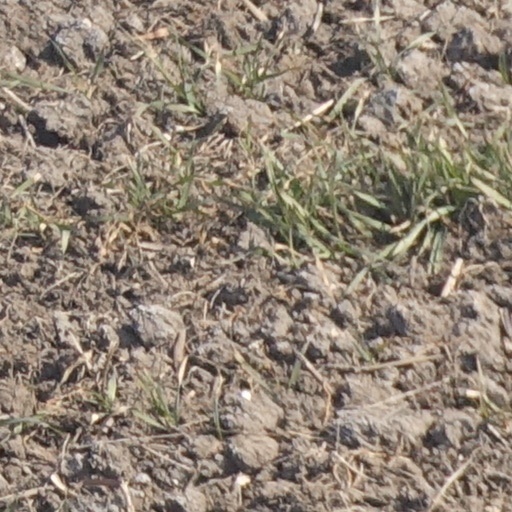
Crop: wheat